Shadowgate

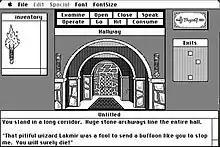
The beginning of the game (Macintosh version)

"Shadowgate" is a point-and-click adventure game in which the player must solve a series of puzzles throughout a castle to proceed to the Warlock Lord's chamber. Due to the castle's perilous nature, at least one lit torch must be in the player's possession at all times. If all torches are extinguished, the player soon stumbles, breaking their neck, and must then continue from a saved game (or the area where they died, in console versions). Only a limited number of torches can be found throughout the game, which effectively acts as a time limit. The player may acquire various items such as a sword, a sling and other ancient weapons which can be used at the appropriate time to deliver a fatal blow to specific enemies.